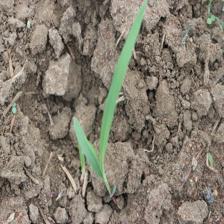
Label: Sorghum